Peeblesshire

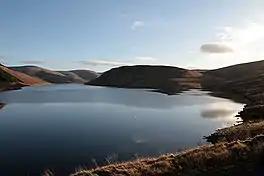
The Fruid Reservoir in southern Peeblesshire

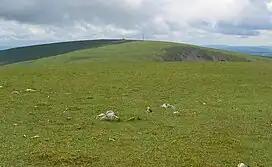
Broad Law, highest point of Peeblesshire, seen from Cramalt Craig

The county is landlocked and forms part of the Southern Uplands geographic region of Scotland. There are few settlements and the county consists mostly of low hill country, including parts of the Pentland Hills and Moorfoot Hills, with the highest point being Broad Law at 840 m (2,760 ft). The river Tweed is the chief river, flowing in a crescent shape through the county. Bodies of water in Peeblesshire include the Baddinsgill Reservoir, West Water Reservoir and Portmore Loch in the north and the Megget Reservoir, Talla Reservoir and Fruid Reservoir in the south.